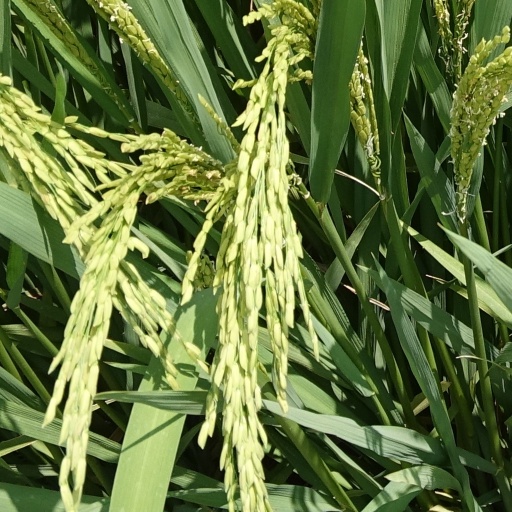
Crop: rice